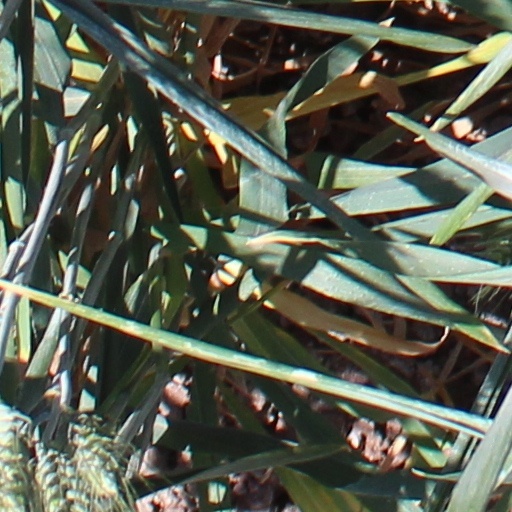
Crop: wheat